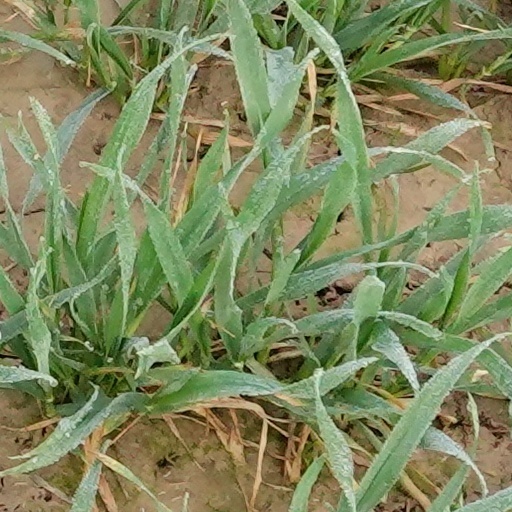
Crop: wheat